Ulysses (hotel)

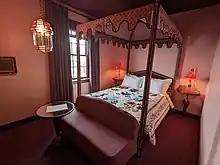
Queen bedroom in the hotel

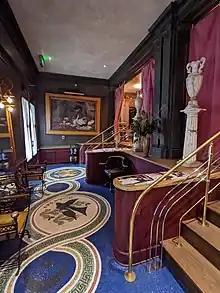
Lobby vestibule

The building is located on the northeast corner of Charles and Read Streets in Baltimore, in the Mount Vernon neighborhood. The building has nine stories, with a decorative brick exterior. The exterior originally featured unpainted dark gray wire-cut brick with architraves, the cornice, and other decorative features made with a light shade of terra cotta. The exterior is today fully painted. Architectural features of the exterior include recessed mortar joints, terra cotta belt courses and window surrounds, and a highly ornate cornice. "The Brickbuilder" described its facades as Florentine-inspired, pleasing, fitting in well in its surroundings, and with a restrained hand on fanciful ornament. The building has a combined floor area of about .